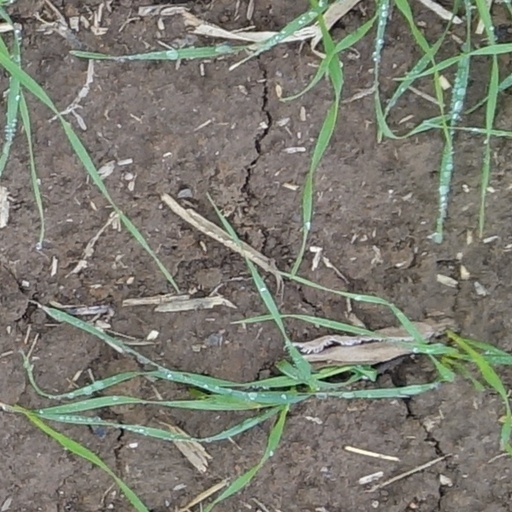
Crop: wheat